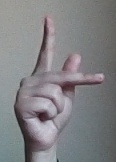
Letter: dha